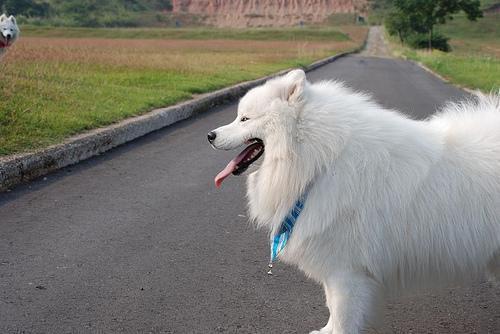
samoyed